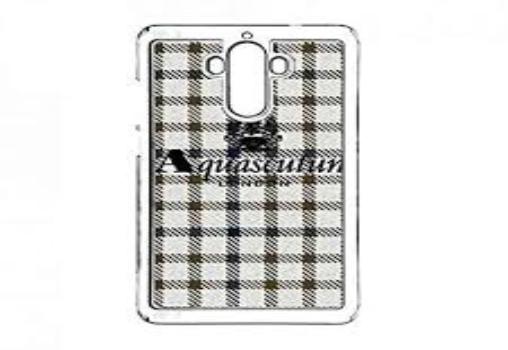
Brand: Aquascutum
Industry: Clothes